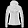
Label: Coat